Wounds (film)

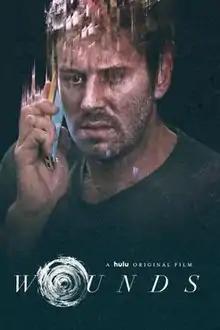
Hulu release poster

Wounds is a 2019 psychological horror film written and directed by Babak Anvari, in his English language debut, and starring Armie Hammer, Dakota Johnson, and Zazie Beetz. The film is based on the novella "The Visible Filth" by Nathan Ballingrud.